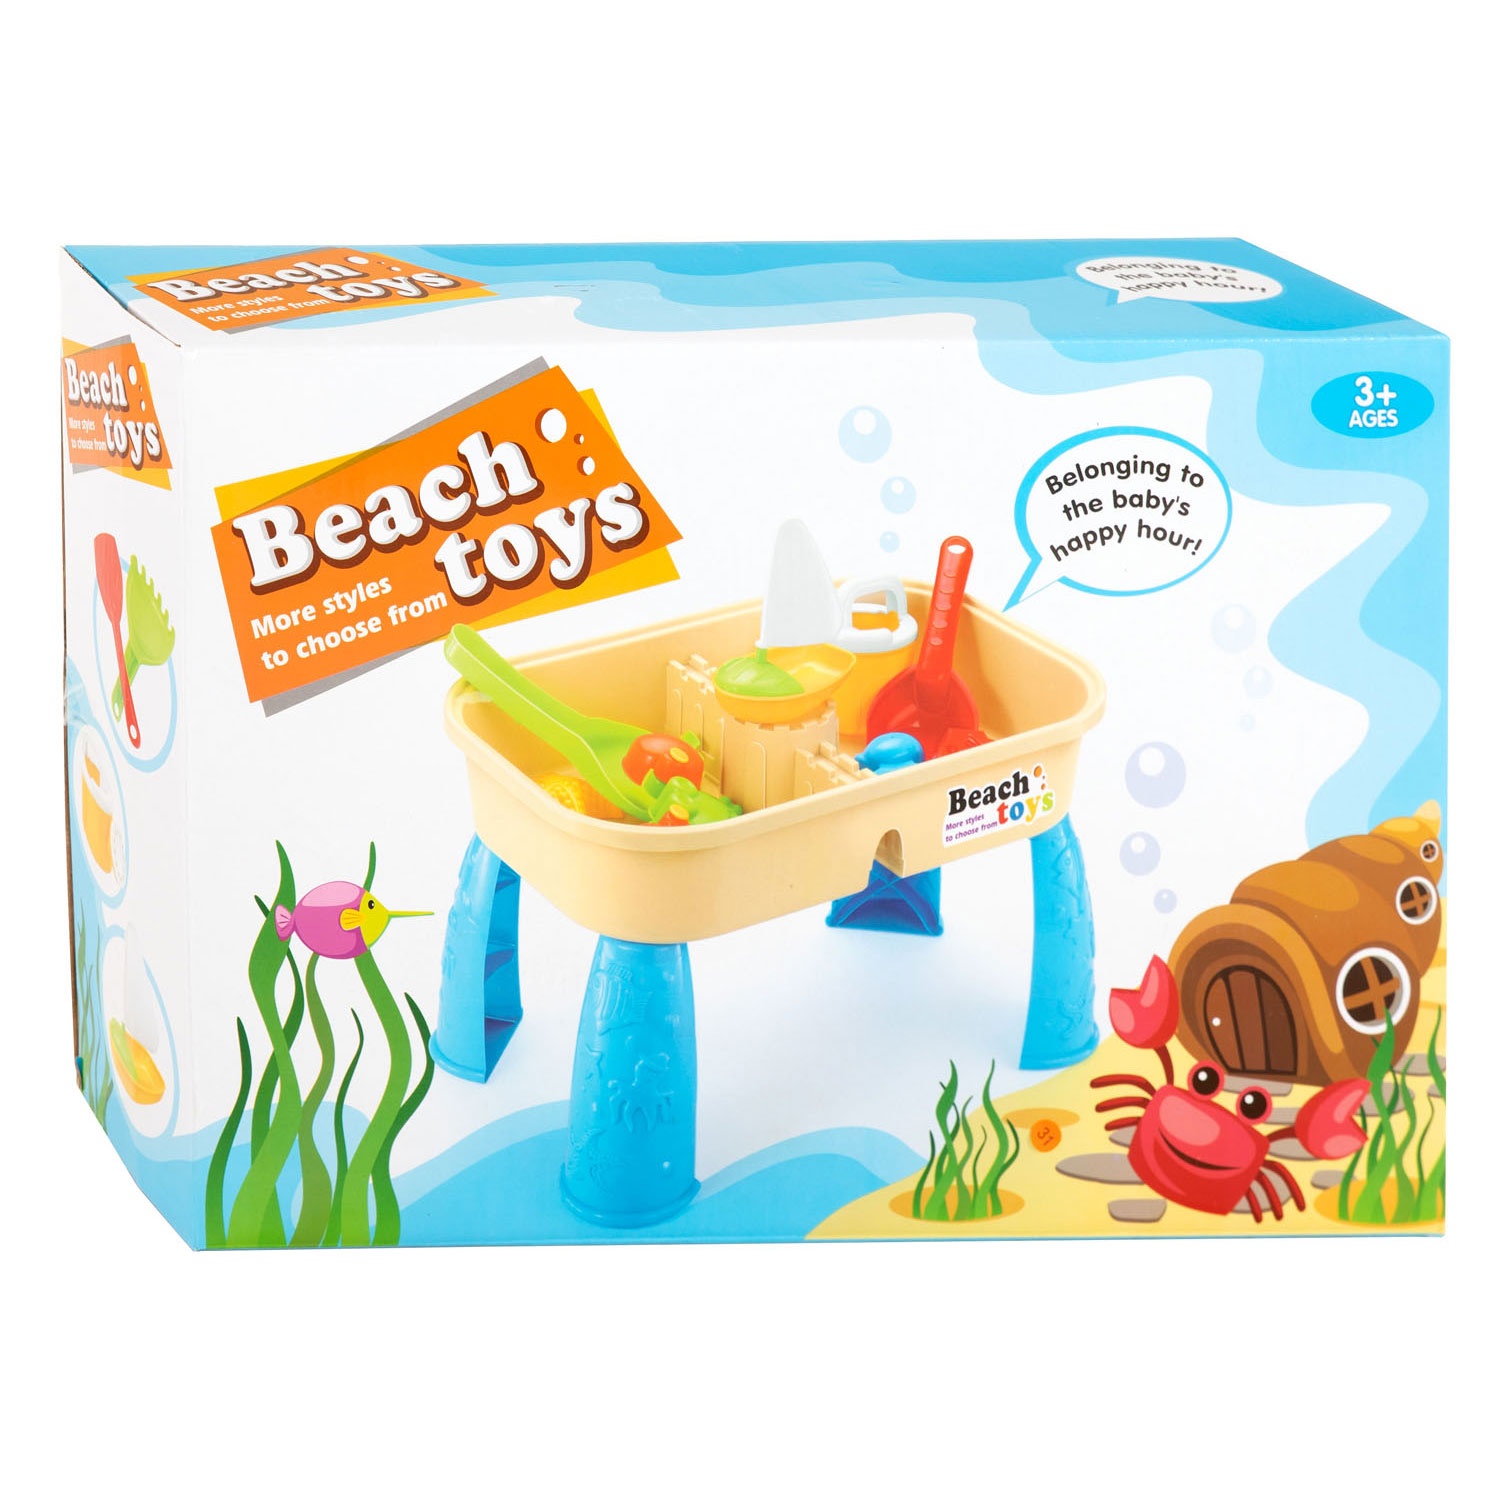
Zand- Watertafel Klein met Accessoires
Zand- en watertafel met 9 accessoires. Inclusief deksel waardoor de tafel ook als tekentafel kan fungeren. De afmetingen van de watertafel zijn 40 bij 27 bij 26 centimeter. Geschikt voor kinderen van 3 tot 6 jaar oud.
Brand: Divers
Category: Toys & Games > Toys > Pretend Play > Toy Kitchens & Play Food > Play Food